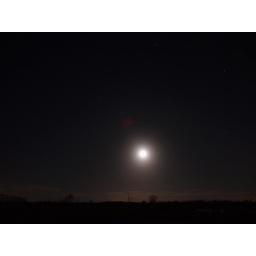
liverpool Texas Stars and Moon in the dark black sky 2010